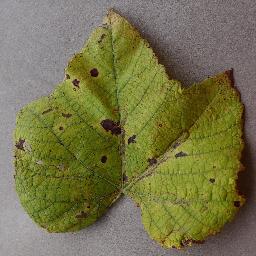
Label: Grape___Leaf_blight_(Isariopsis_Leaf_Spot)